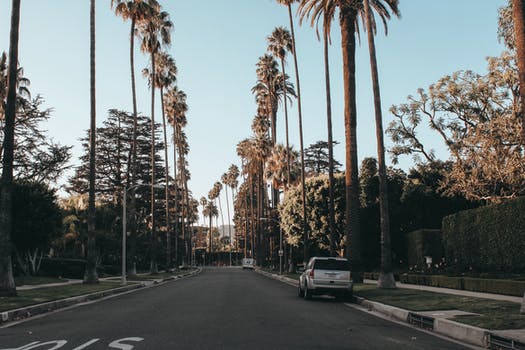
Label: No Watermark